Crusades

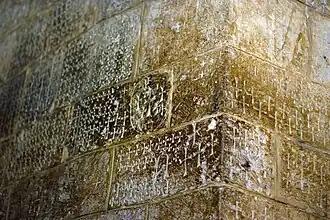
Crosses carved by pilgrims into the wall of the Church of the Holy Sepulchre

The Crusades were military campaigns undertaken by Western Christians to reclaim the Holy Land, or Palestine, from Muslim control between the 11th and 13thcenturies. Launched by the papacy with promises of spiritual reward, they were occasionally accompanied by unauthorised movements—driven by popular zeal—commonly referred to as popular crusades. In scholarly usage, the term is frequently applied more broadly to include papally authorised conflicts in other regions, conducted within the wider framework of the crusading movement.